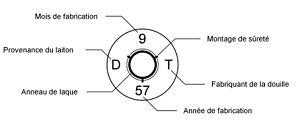
Exemple de marquage du culot d'une cartouche GP11
La munition Gewehrpatronen Ordonnanz 1911 ou Cartouche 11 pour fusil est une cartouche militaire développée uniquement pour l'armée suisse, on ne trouve ce type de calibre qu'en Suisse. Déclarée d'ordonnance en 1911 et introduite dès 1912 avec le fusil suisse d'infanterie 1911 elle sera remplacée par la GP90 avec l'introduction du fusil d'assaut 90. La production militaire de la GP11 cessera en 1994 avec le lot nᵒ 349-94, elle reste toutefois produite par plusieurs fabricants au niveau civil. Les cartouches et leurs composants furent produits dans les fabriques de munitions de Thoune, d'Altdorf et de Dornach. La fabrique fédérale de munitions fut construite à Thoune en 1861 et agrandie en 1867 sous la dénomination « Eidgenossisches Feuerwerker-Laboratorium » et transformé en 1874 en « Eidgenössische Munitions-Fabrik ». La fabrique d'Altdorf ne sera construite qu'en 1938.